Interstate 29 in Iowa

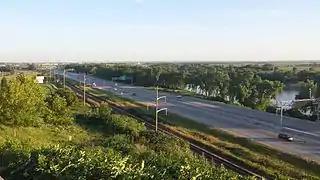
I-29 closely parallels the Missouri River in Sioux City.

North of Onawa, I-29 continues northwest for toward Sloan, where it meets the western end of Iowa 141. As it approaches the Sioux City metro area, it passes the Sioux Gateway Airport at Sergeant Bluff. At the Singing Hills Boulevard interchange, northbound is joined by southbound U.S. Highway 75 Business (US 75 Bus.). later, US 75 Bus. ends at the cloverleaf interchange with US 20/US 75, which is also the eastern end of I-129.